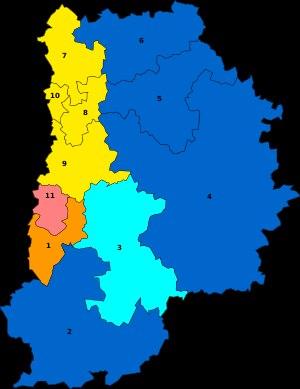
Le département de Seine-et-Marne est divisé depuis 1988 en neuf circonscriptions législatives, d'une population moyenne de 133 085 habitants. Toutes ont élu aux législatives de 2007 et de 2007 des députés UMP. Depuis le nouveau découpage électoral de 2010, en vigueur à compter des élections législatives de 2012, le nombre de circonscriptions est passé de neuf à onze, du fait de la forte croissance démographique du département.
Les élections législatives françaises de 2017 se tiennent les 11 et 18 juin 2017.